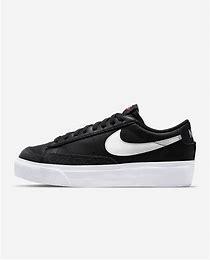
Brand: Nike
Model: Blazer Platform